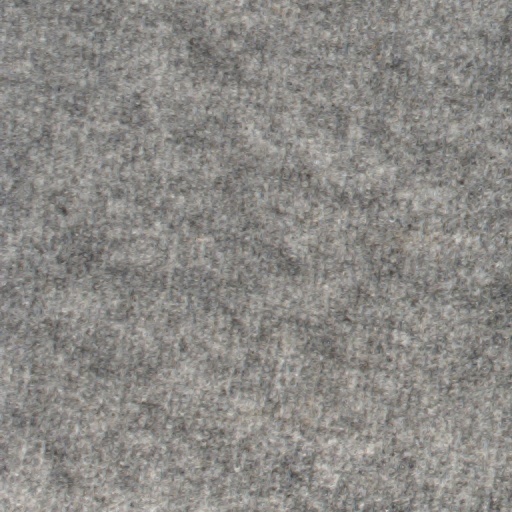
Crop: wheat